Constable Bay

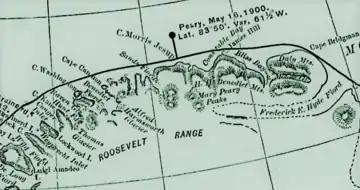
Section of map published by Robert Peary in 1903 showing his 1900 explorations in far Northern Greenland.

Constable Bay is a bay in the Wandel Sea, Northern Greenland. Administratively Constable Bay and its surroundings belong to the Northeast Greenland National Park.